Ramsey Harbour Swing Bridge

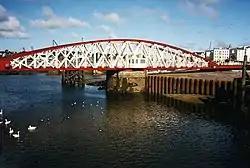

The Ramsey Harbour Swing Bridge is located on the Isle of Man and links the town centre in Ramsey with the Mooragh Promenade.